Freeman Hotel (Windsor, North Carolina)

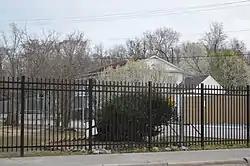
Distant view from Granville Street

Freeman Hotel is a historic hotel building located at Windsor, Bertie County, North Carolina. It was built about 1845, and is a two-story, five-bay, frame Greek Revival-style building. It features a double portico. From about 1888 until 1936 the building served Windsor as a hotel of eight rooms and two dining rooms. The building was moved to its present location in 1981.